Weybosset Mills Complex

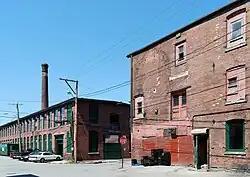

The Weybosset Mills Complex is a historic industrial site in the Olneyville section of Providence, Rhode Island. It consists of nine historic brick factory buildings, located on three city blocks west of Rhode Island Route 10 and north of United States Route 6, just northwest of their junction. The three blocks are bounded on the south by Magnolia Street, and on the east by railroad tracks paralleling Route 10. The southern two blocks end at Agnes and Oak Streets, while the northerly block is bounded on the west by Troy Street and the north by Dike Street. The oldest building in the complex is a three-story brick boiler house built c. 1836. Although the origins of this mill complex were as a cotton mill, the Weybosset Corporation purchased it in 1864, and transformed it into one of the nation's major producers of worsted wool products.